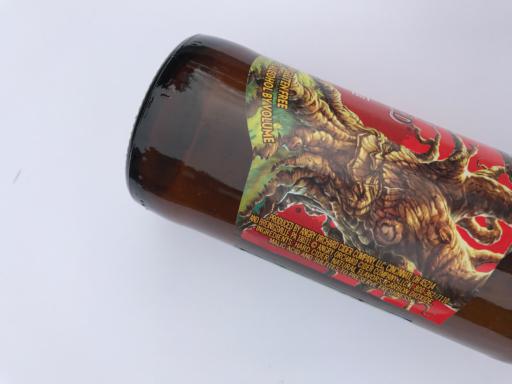
Label: glass